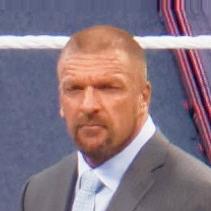
Age: 45